Hashiba Hidekatsu

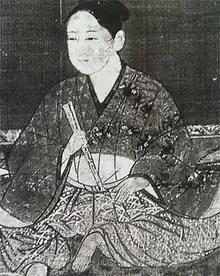

was a Japanese samurai, also known as Oda Hidekatsu, the fourth son of the famed feudal warlord Oda Nobunaga and was adopted by Toyotomi Hideyoshi at a young age.